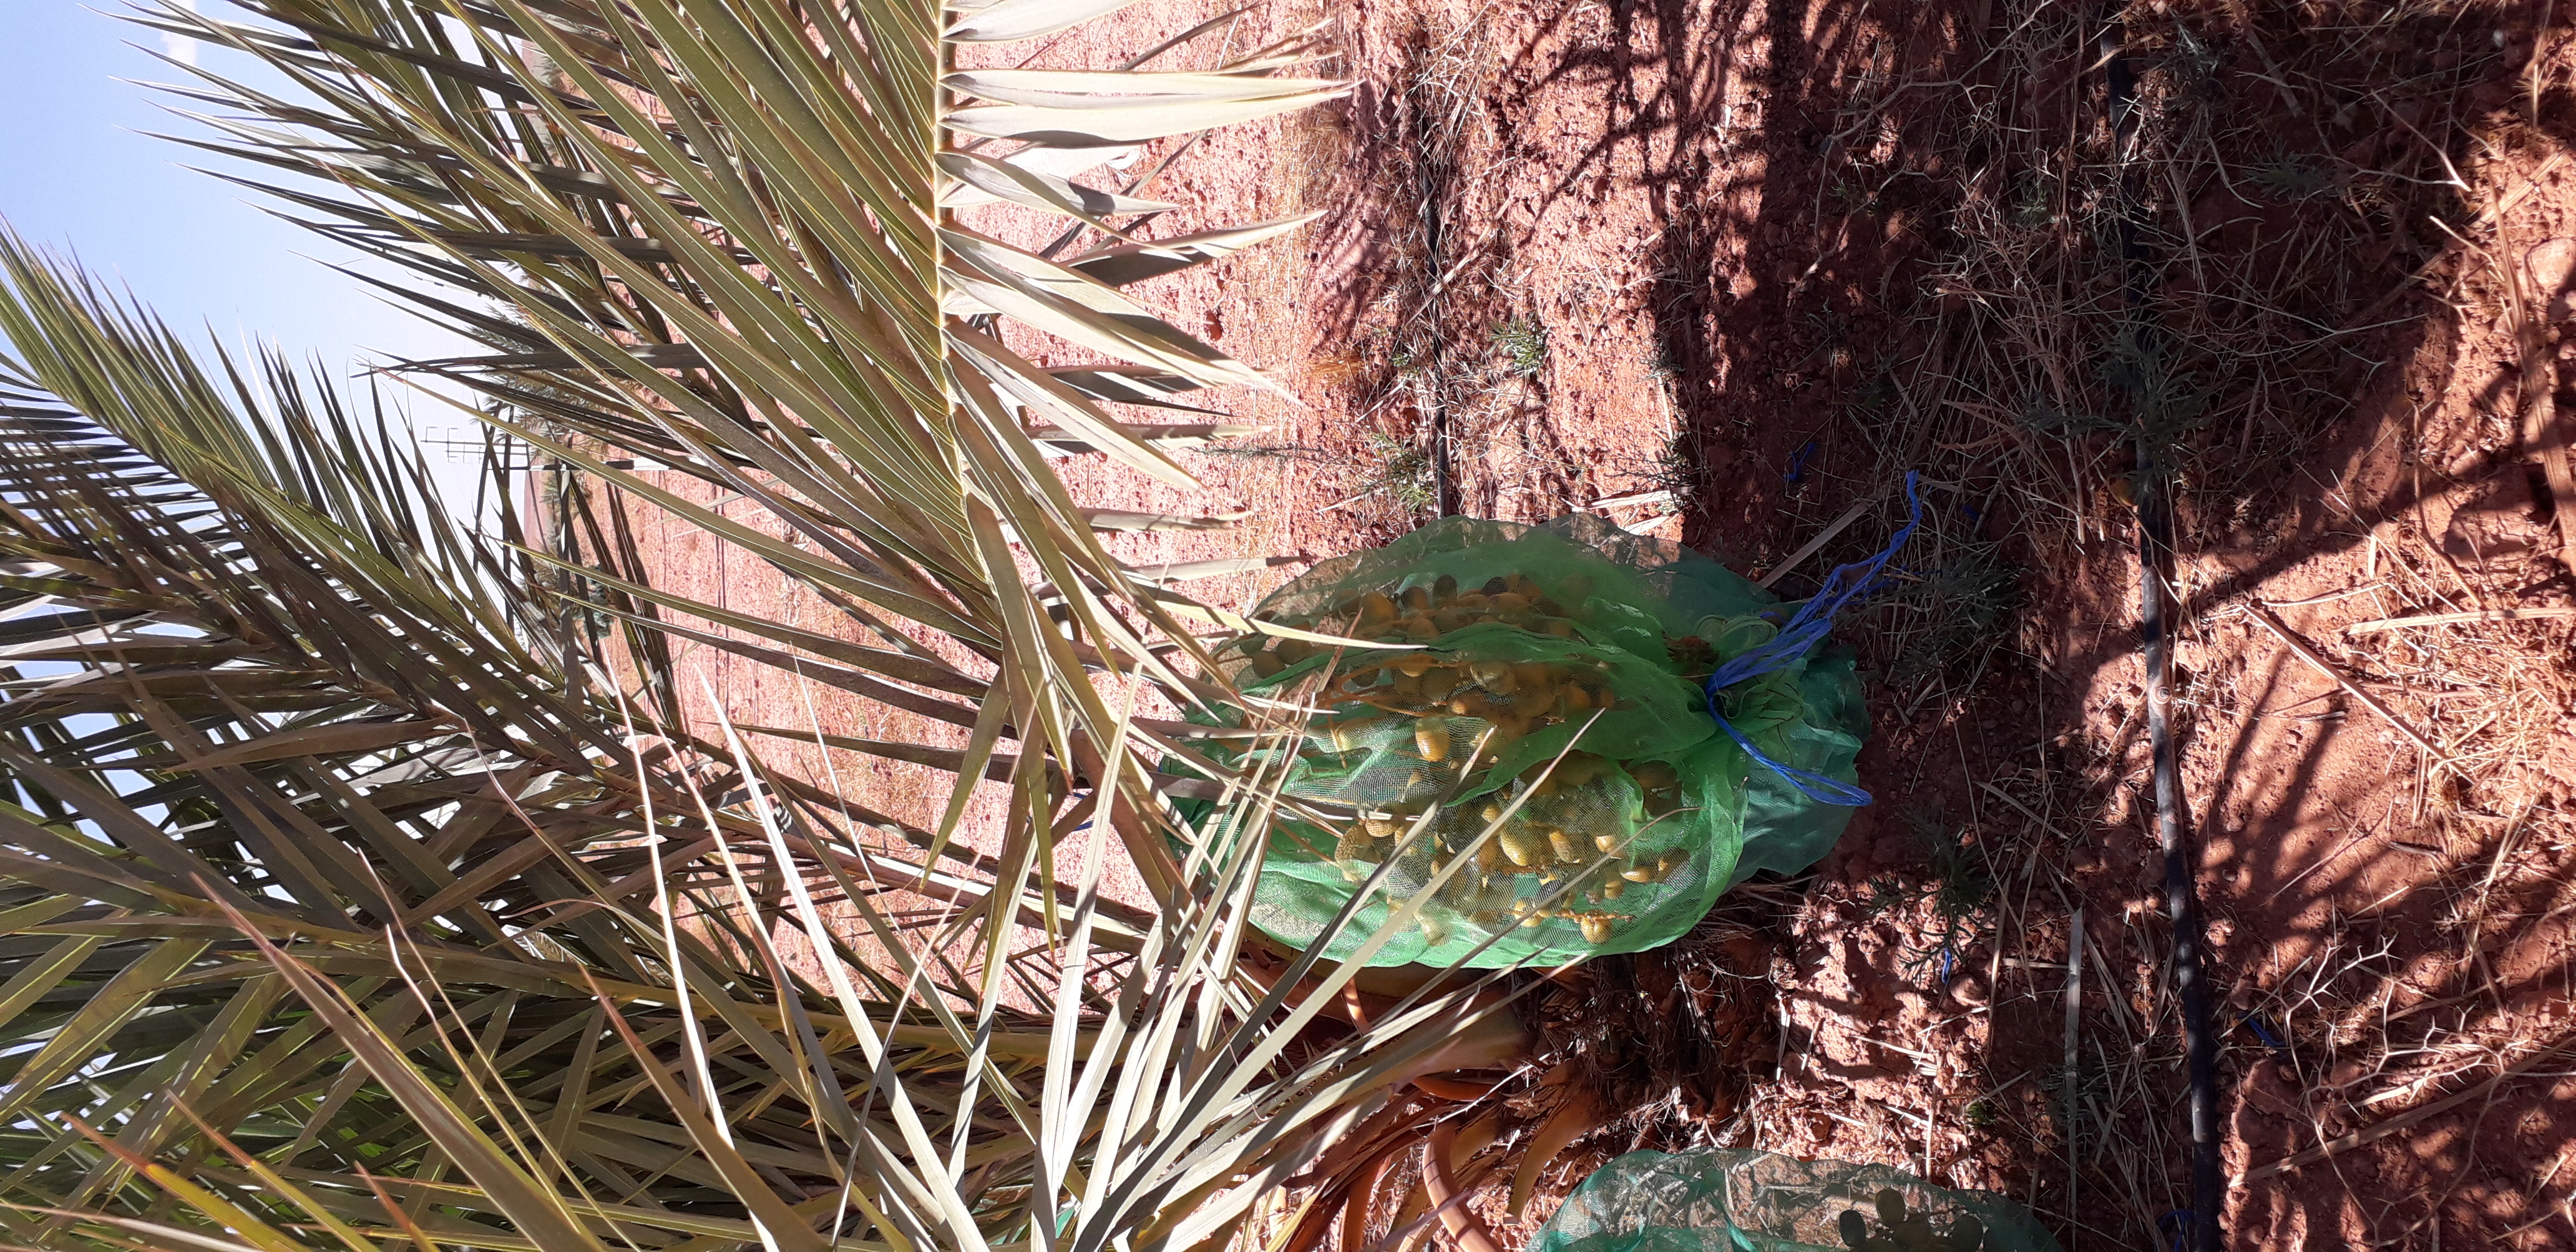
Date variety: Boufagous